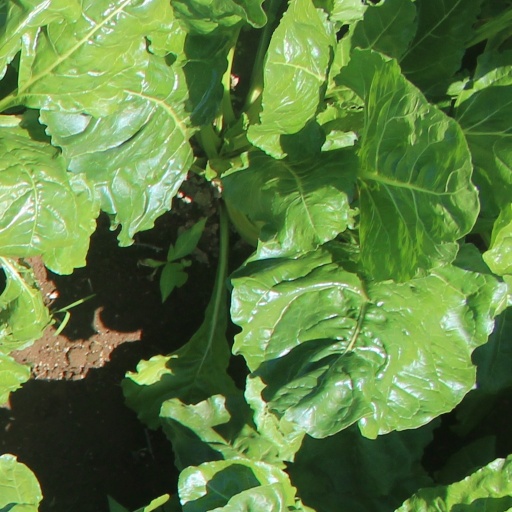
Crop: sugar beet